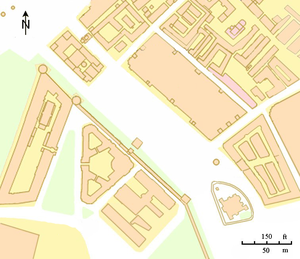
La place Rouge est une place de Moscou, dont elle marque le centre. Elle est bordée à l'ouest par le Kremlin, à l'est par Kitaï-gorod ; la cathédrale Basile-le-Bienheureux est située au sud de la place.